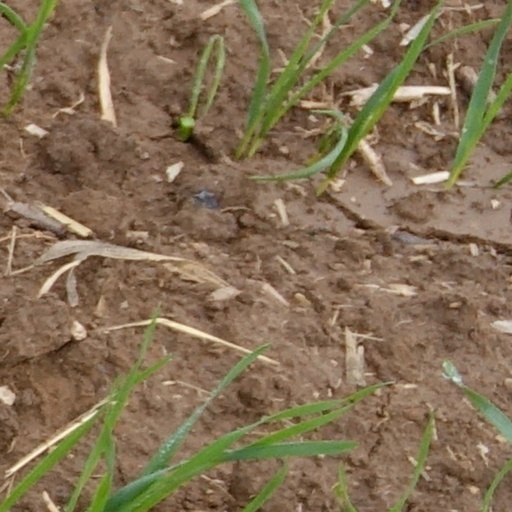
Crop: wheat